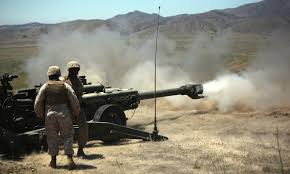
Label: Self Propelled Artillery